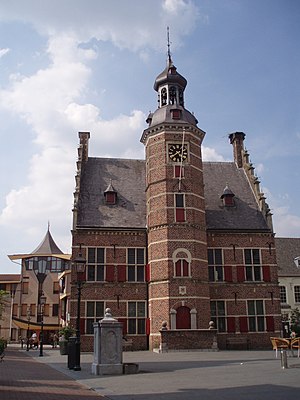
Gennep / Galleri
Gennep er en kommune og en by, beliggende i den sydlige provins Limburg i Nederlandene. Kommunens areal er på 47,71 km², og indbyggertallet er på 17.070 pr. 1. april 2016. Kommunen grænser op til Bergen, Boxmeer, Cuijk, Mook en Middelaar, Groesbeek, Kranenburg og Goch.